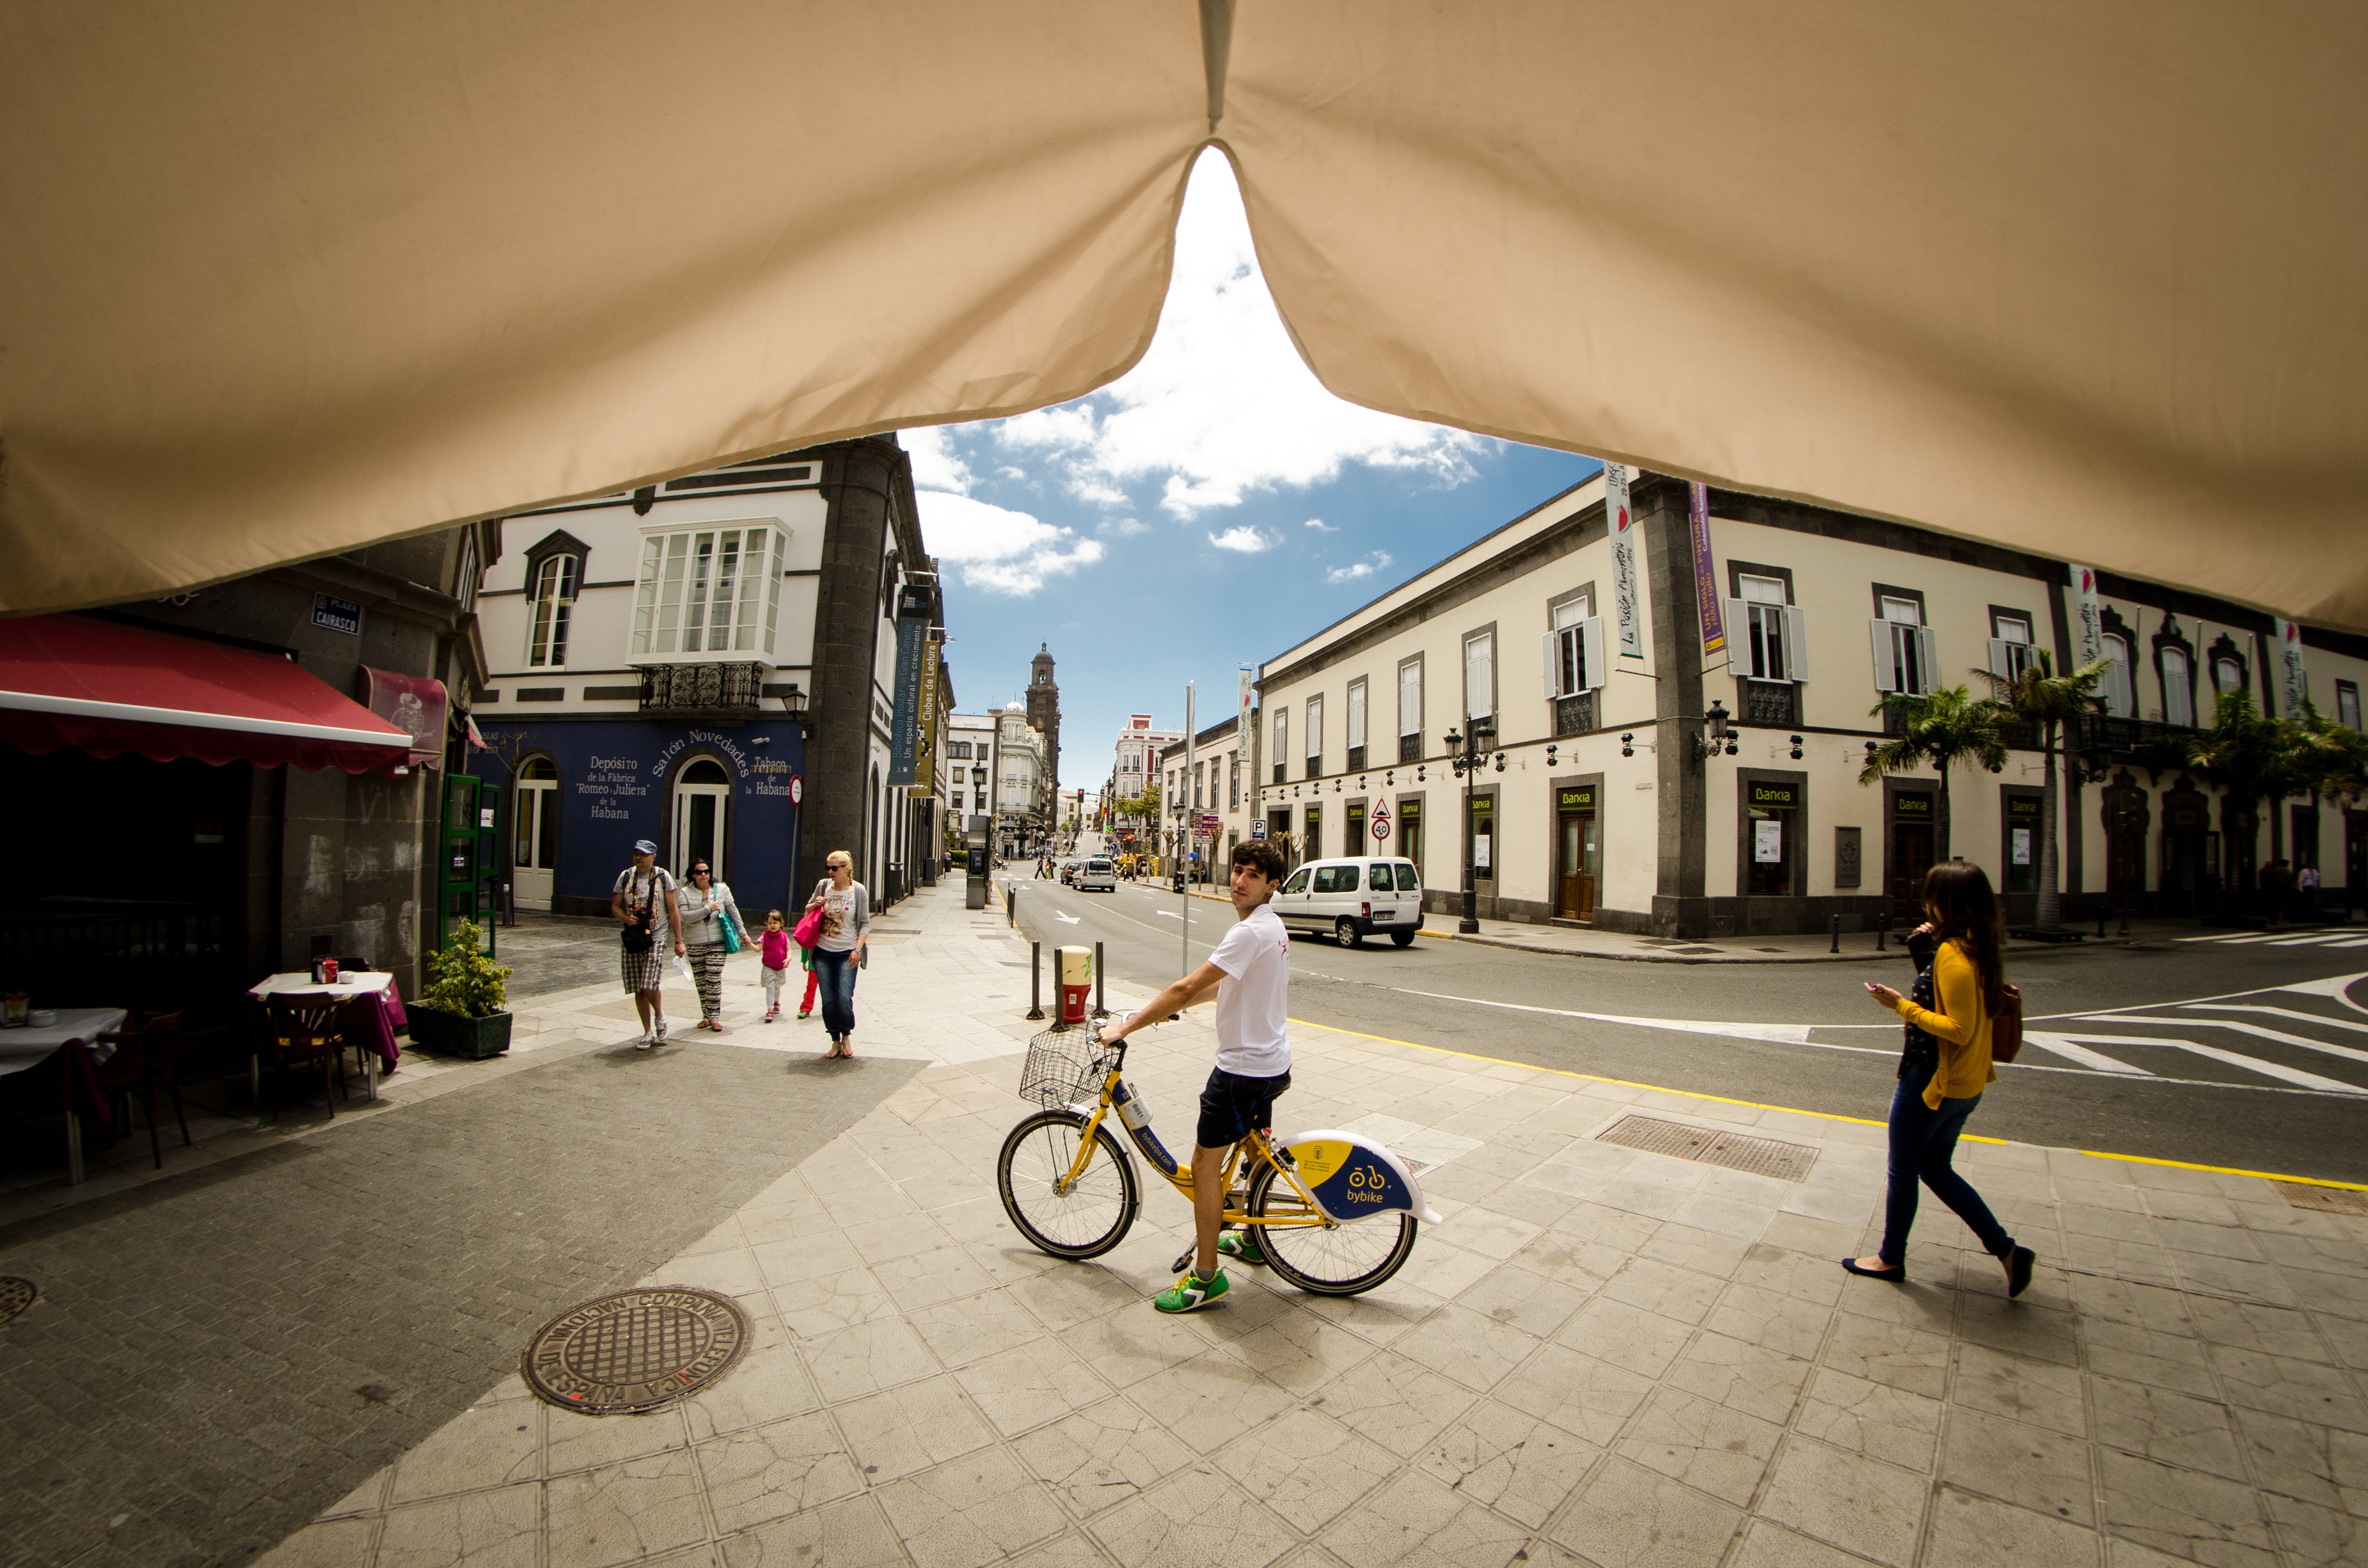
street, boy, bike, city, travel, tourism